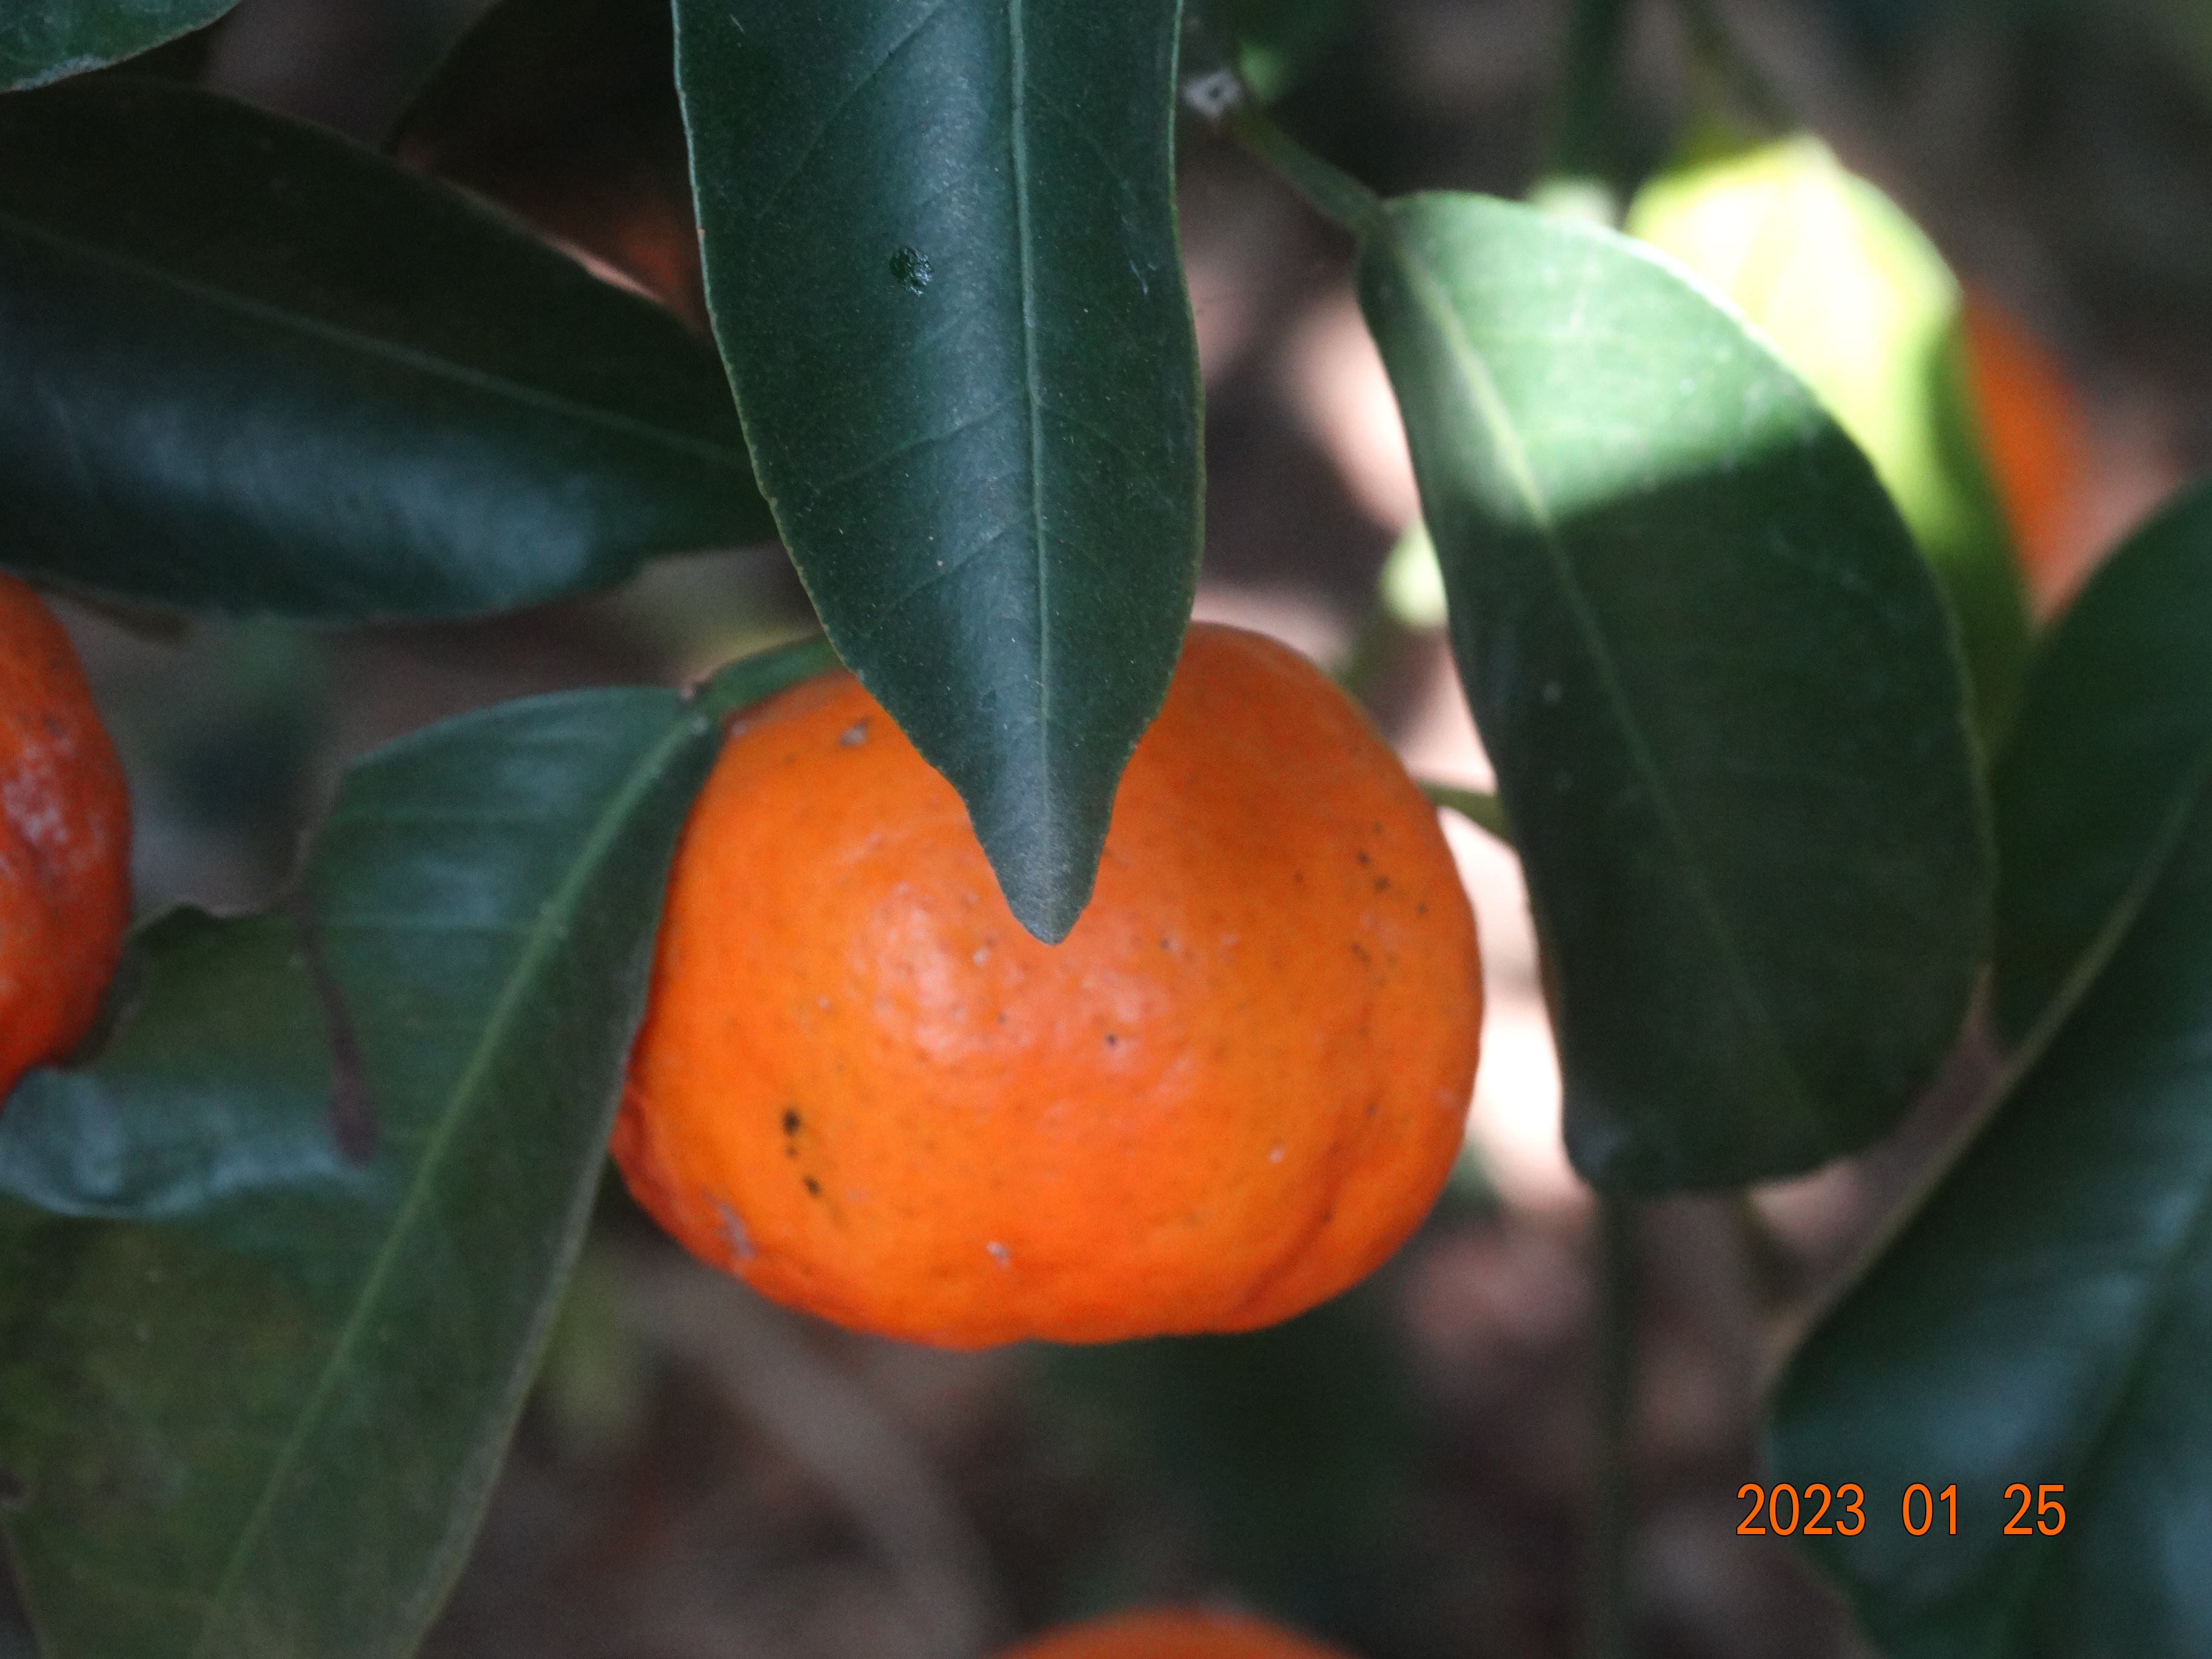
Citrus fruit variety: ponkan